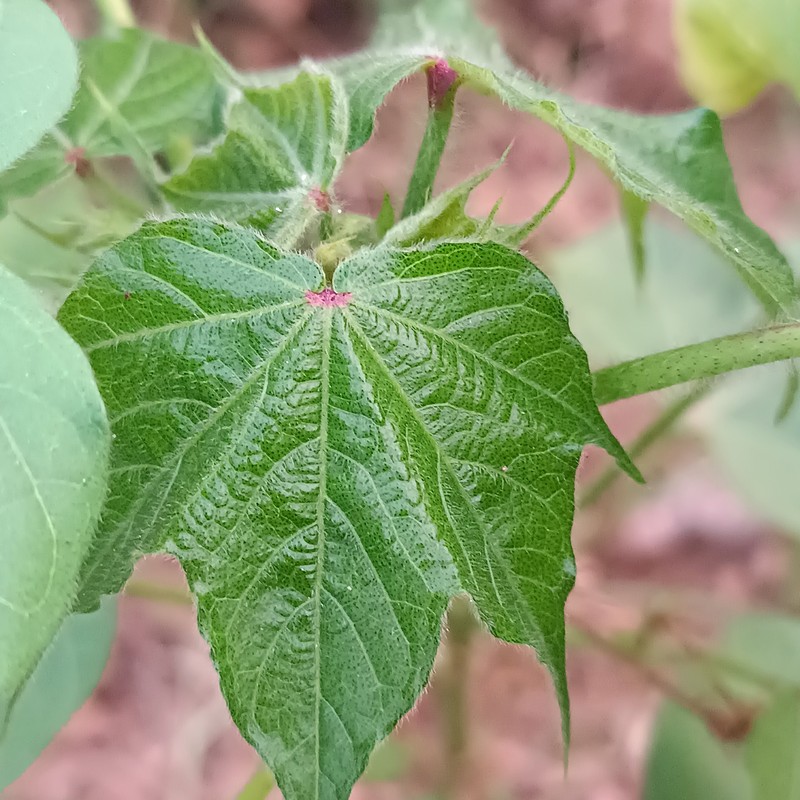
Label: Healthy Leaf